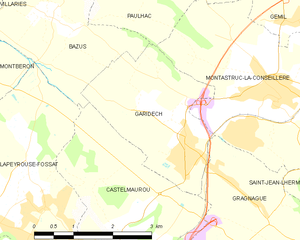
Garidech [gaʁidɛʃ] est une commune française située dans le département de la Haute-Garonne, en région Occitanie.